Urbanus (album)

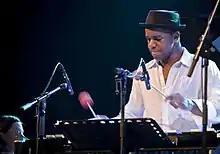
Stefon Harris playing the vibraphone

The opening track, "Gone", composed by Gil Evans, is a modern version of "Gone, Gone, Gone" from the opera "Porgy and Bess". It has a go-go feel that Harris attributes to keyboardist Marc Cary and bassist Ben Williams's Washington, D.C. roots. D.C. is said to be the birthplace of the go-go style of funk. Harris plays the marimba on his interpretation of the Buster Williams standard "Christina". Drummer Terreon Gully contributed the track "Tanktified". "Shake It for Me" features a Harris marimba solo and piano solo by Marc Cary.